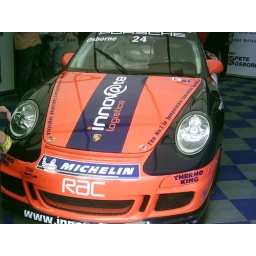
Pete Osborne's Porsche cup car in the paddock at Oulton Park.